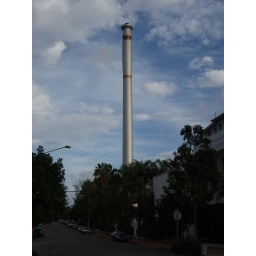
A water tower in Brisbane